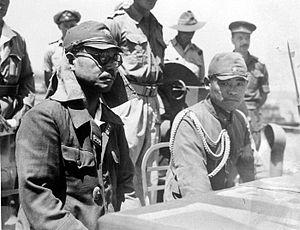
Le colonel japonais Tatsuichi Kaïda et son Major Minoru Shoji, sur le HMAS Moresby dans le port de Kupang (Timor), écoutant aux termes de la cession dans le cadre de la capitulation du Japon
La capitulation du Japon, intervenue officiellement le 2 septembre 1945 avec la signature des actes de capitulation du Japon à Tokyo, met officiellement un terme aux hostilités de la Seconde Guerre mondiale. D'abord favorable à la poursuite du conflit et des négociations avec l'URSS, le gouvernement japonais est forcé par la déclaration de guerre soviétique et les bombardements atomiques d'Hiroshima et Nagasaki d'accepter la reddition et les conditions décidées par les Alliés à la conférence de Potsdam.